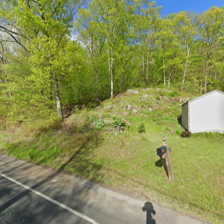
Label: streetView